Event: Nepal Earthquake
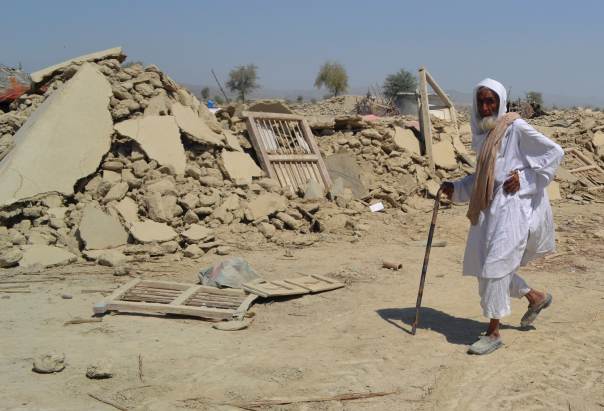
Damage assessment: damage